Fast Striker

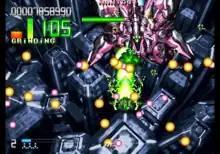
Neo Geo version screenshot

"Fast Striker" is a science fiction-themed vertically scrolling shoot 'em up game in which the player take control of a space fighter craft through six increasingly difficult stages in order to defeat an assortment of enemy forces and bosses.